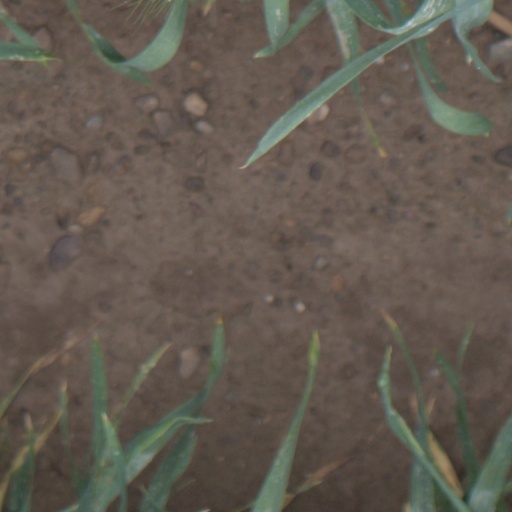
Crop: wheat